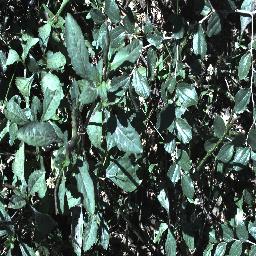
Label: chinee_apple